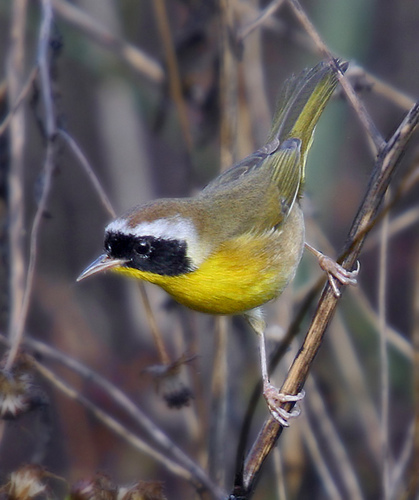
this colorful bird has a yellow belly and breast, small bird with a black, white and brown head and nape, and pink tarsus and feet.
a small bird with a yellow belly, black cheek patch, and brown back.
a small yellow bird with gray wings, black cheek patches and a white crown.
a small bird with a yellow underbelly and green wings.
this small bird displays a bright yellow breast,darker yellow back;its cheek patch is black and has a white nape.
small bird with brown white black and yelly striationsnon head, yellow belly and chest brownish yellow nack and wings.
this bird has wings that are green and has a yellow bellya bird with a yellow belly and breast with black eyes.
this bird has a brown crown with white eyebrows and yellow throat.
this bird is white black and yellow its base has a black mask it's belly is yellow and wings have yellow hint to them
Species: Common Yellowthroat